John Pilch

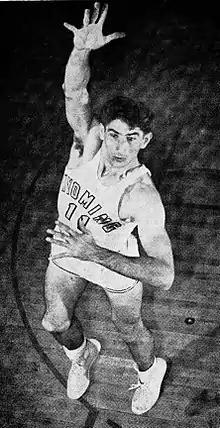
Pilch at Wyoming.

John A. Pilch (July 11, 1925 – June 14, 1991) was a National Basketball Association (NBA) player. He played basketball at the University of Wyoming from 1947 to 1950. During that time, he was Wyoming's leading scorer. In his senior season, John averaged 11.5 points per game and was selected as an All-American basketball player. John was drafted in the second round of the 1950 NBA draft by the Baltimore Bullets. He played in one NBA season with the Minneapolis Lakers, 0.6 points and 1 rebound per game. In 1999, John was posthumously inducted into the University of Wyoming Athletics Hall of Fame.